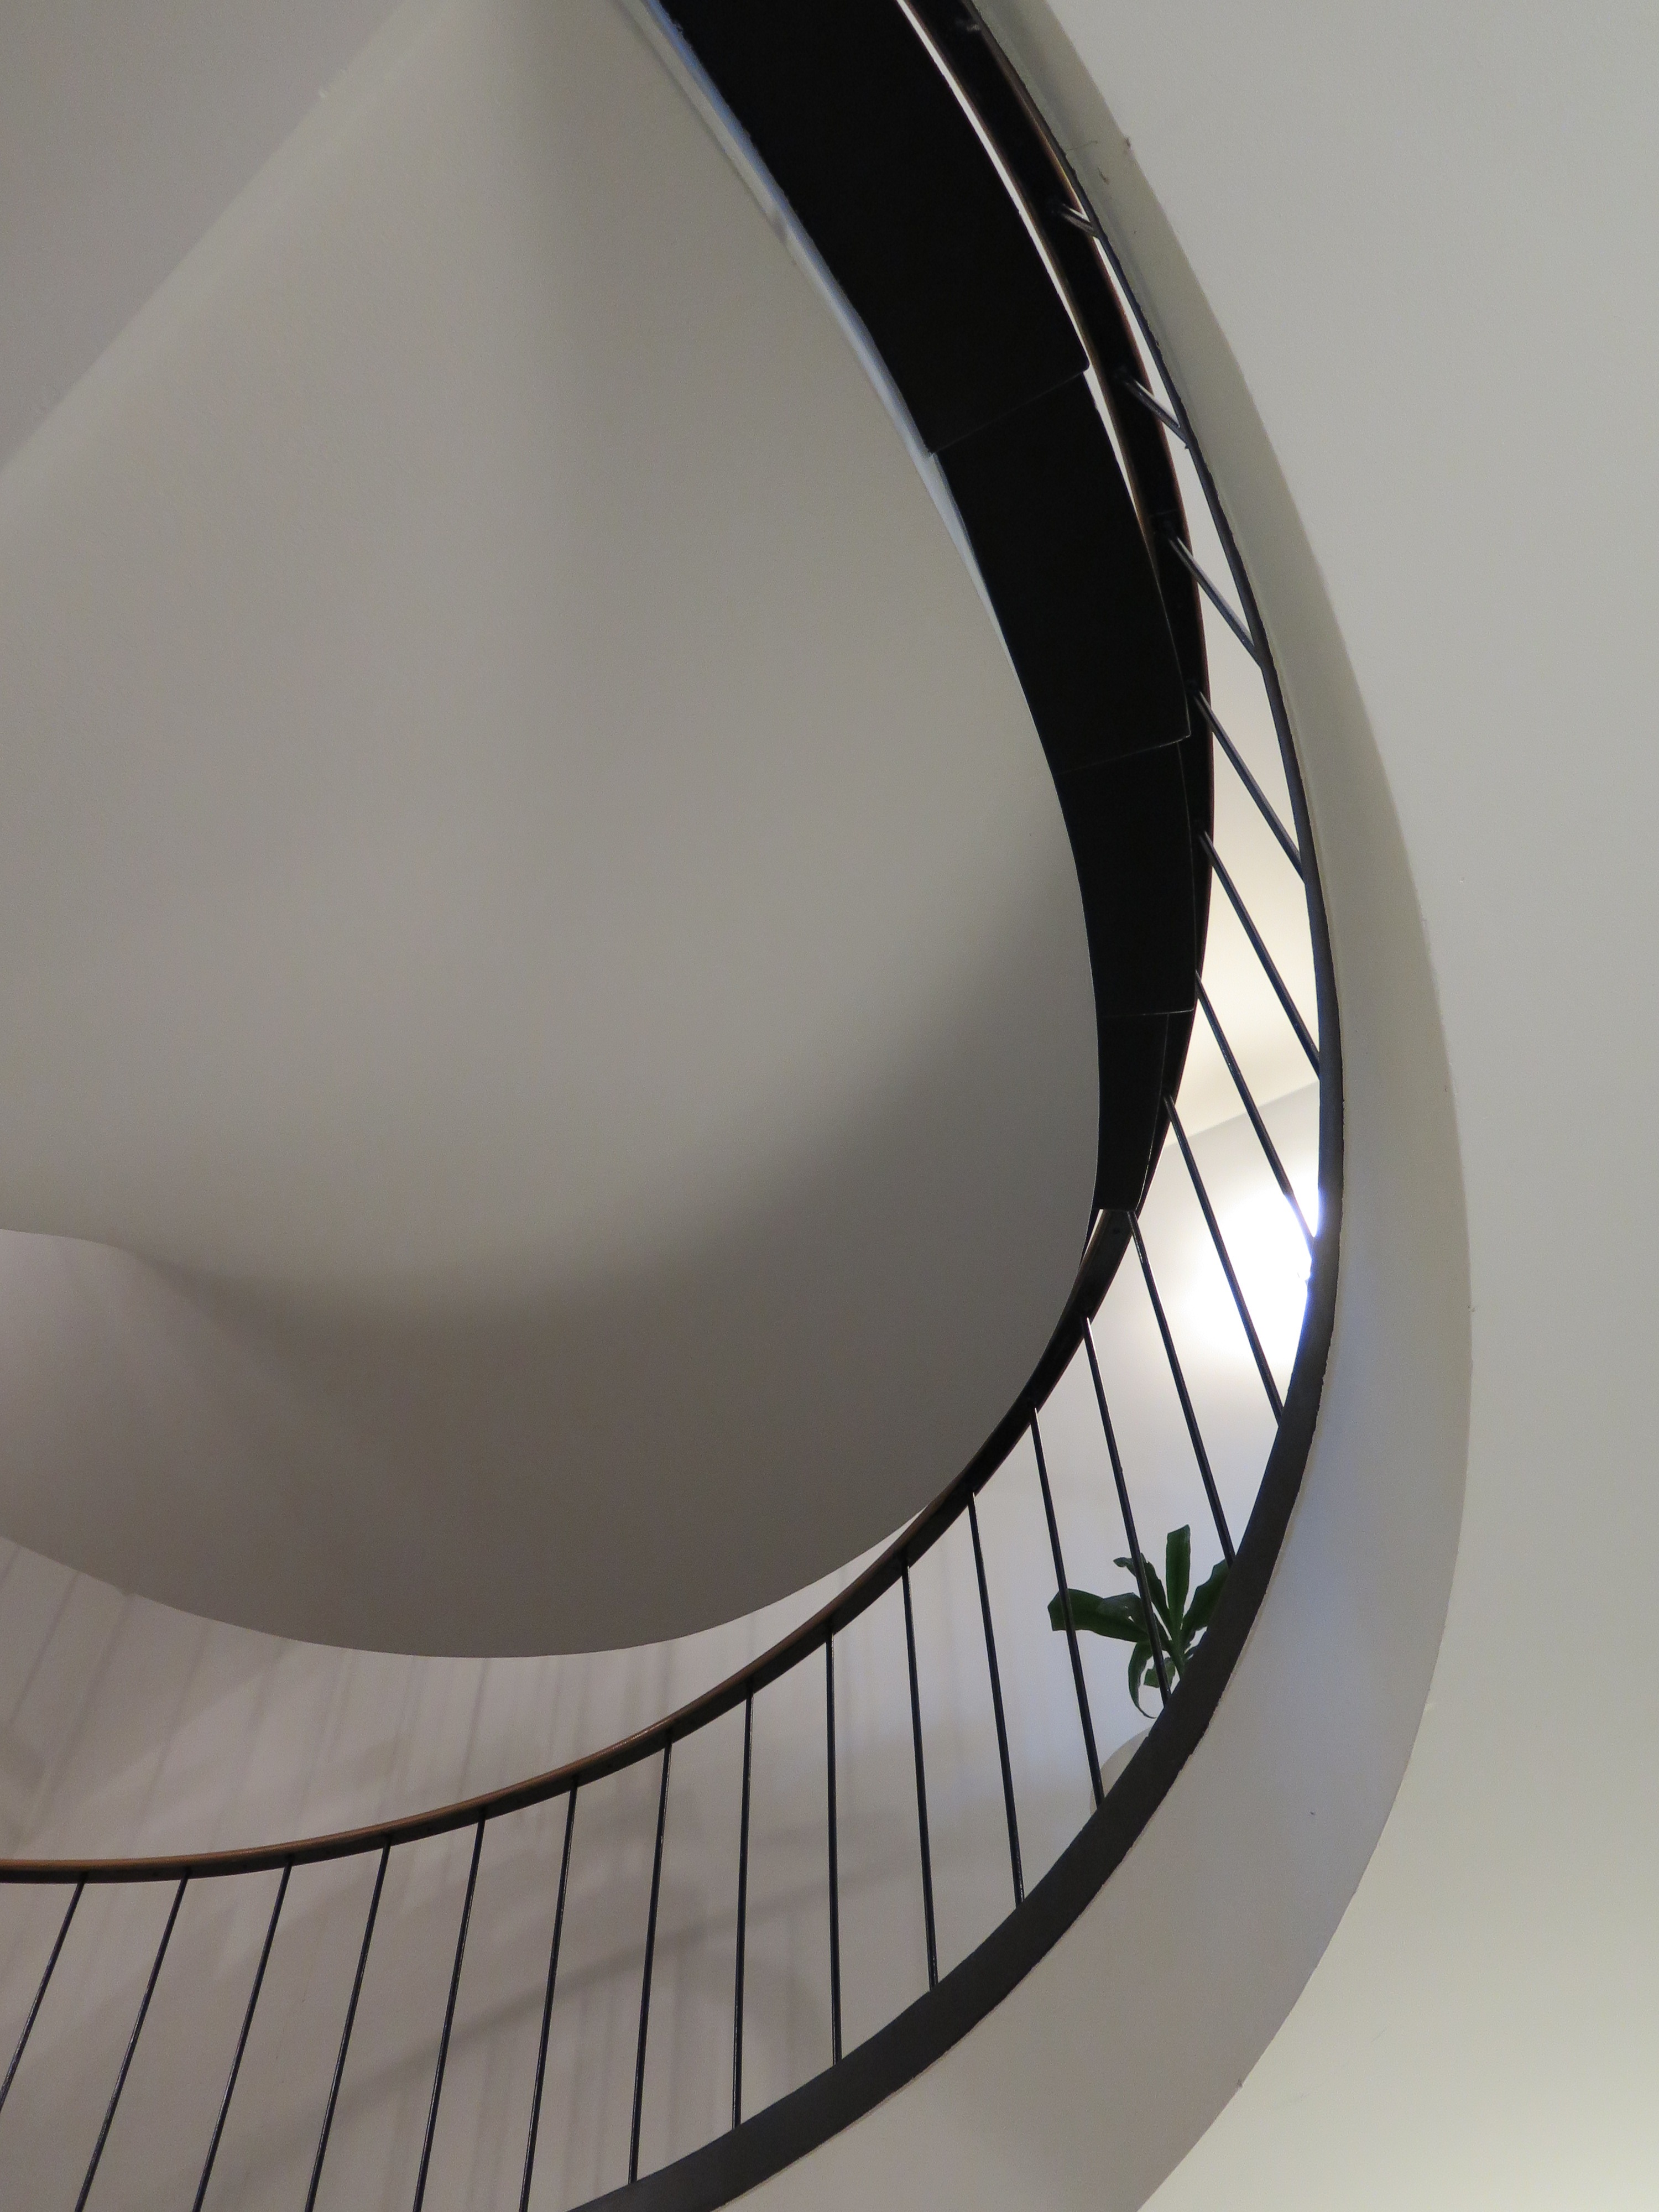
table, glass, ceiling, furniture, lighting, circle, thread, stairs, shape, daylighting